Industrial Canada

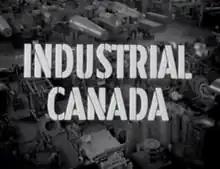
Title frame

Industrial Canada is a 1958 18-minute Canadian short National Film Board of Canada (NFB) documentary film produced, directed and edited by Guy L. Coté for the Canadian Broadcasting Corporation (CBC) television series, as part of the postwar "Canada Carries On" series. "Industrial Canada" documents the industrial development of Canada during the mid-1950s. The film's French version title is "Le Canada industriel".